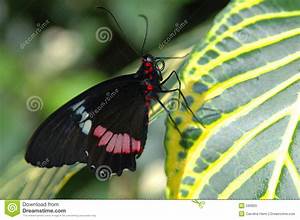
Label: farfalla